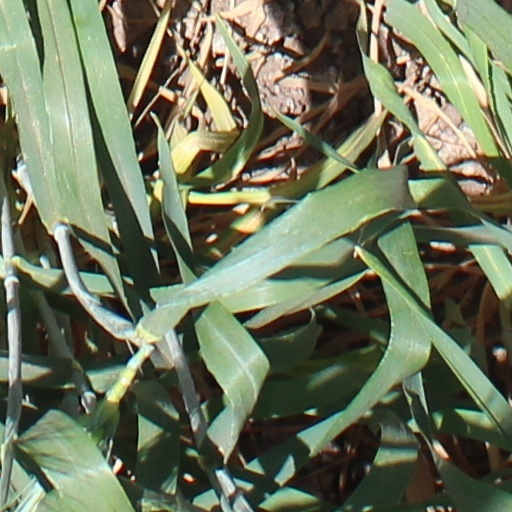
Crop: wheat